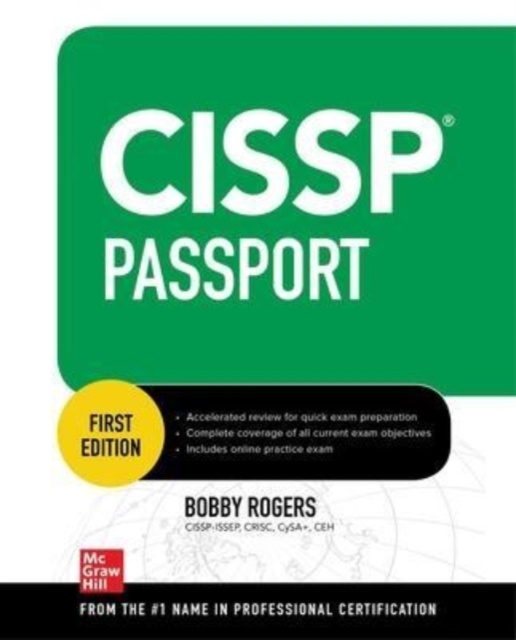
CISSP Passport
Brand: Bobby Rogers
This CISSP exam study guide provides 100% coverage of all exam topics, with expert tips, exam pointers, cautions, tables, and figures for quick reference and review. It covers security and risk management, asset security, security architecture and engineering, communication and network security, identity and access management, security assessment and testing, security operations, and software development security. Online content includes a customizable practice exam test engine with 300 realistic practice questions and in-depth explanations. Format : Paperback / softback Length : 480 pages Publication date : 26 October 2022 Publisher : McGraw-Hill Education This comprehensive study guide provides 100% coverage of all the topics on the latest CISSP exam, helping you become CISSP certified efficiently and affordably. Written by cybersecurity instructor Bobby Rogers, this guide offers expert tips and sound advice to guide you on your career path. With an intensive focus on the key topics and exam success, this certification passport is your ticket to success on exam day. The guide includes official exam objectives covered by domain, exam tips, cautions, tables, bulleted lists, and figures for quick reference and review. Cross-Reference elements point to essential, related concepts covered elsewhere in the book. Additional Resources direct you to sources recommended for further learning. Practice questions and content review after each objective section prepare you for exam mastery. The guide covers all exam topics, including security and risk management, asset security, security architecture and engineering, communication and network security, identity and access management (IAM), security assessment and testing, security operations, and software development security. Online content includes a customizable practice exam test engine with 300 realistic practice questions and in-depth explanations. Weight : 842g Dimension : 187 x 231 x 29 (mm) ISBN-13 : 9781264277971
Category: Services > Business Services > Security Services